Chandika (film)

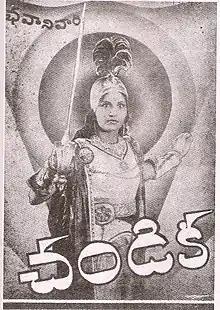

Chandika is a 1940 Telugu film directed by R. S. Prakash. Veteran actress P. Kannamba portrayed the role of Chandika.